Press Maravich

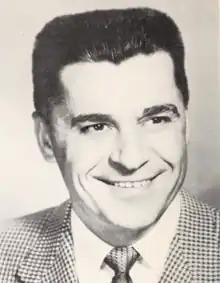

Peter "Press" Maravich (August 29, 1915 – April 15, 1987) was an American college and professional basketball coach. He received the nickname "Press" as a boy, when one of his jobs was selling the "Pittsburgh Press" on the streets of his hometown of Aliquippa, Pennsylvania, an industrial city outside of Pittsburgh. Maravich Sr. also served in the United States Naval Air Corps during World War II.